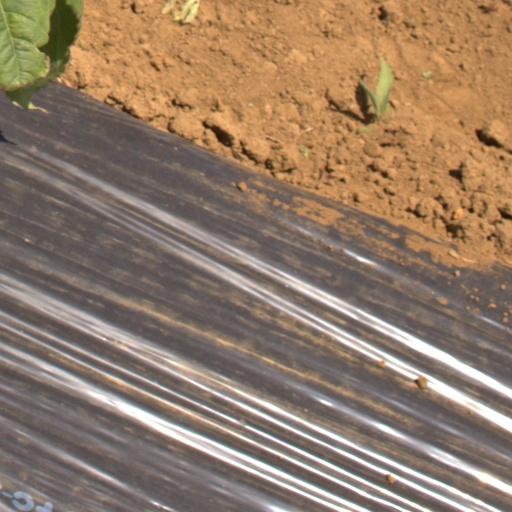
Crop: Jerusalem artichoke